TAC (video game)

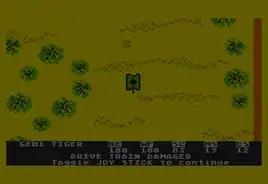
Gameplay screenshot (Atari 8-bit)

"TAC" simulates, on a tactical scale, armored vehicle combat during the Second World War. It can be played by a single player against the computer at four different difficulty levels, or against another player simultaneously on the same computer.